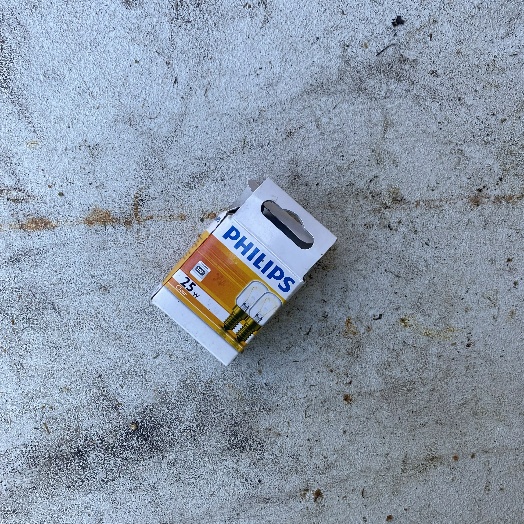
Label: Cardboard